GMA Balita

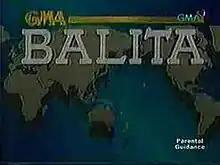
Title card from 1986 to 1988

"GMA" is a Philippine television news broadcasting show broadcast by GMA Network. Originally anchored by Mike Lacanilao and Helen Vela, it premiered on May 19, 1986. In 1995, it was moved to weekday mornings and reformatted as a morning news show. Lacanilao, Veronica Baluyot, Lyn Ching, Alex Tinsay and Arnold Clavio served as the final anchors. The newscast concluded on April 8, 1998.